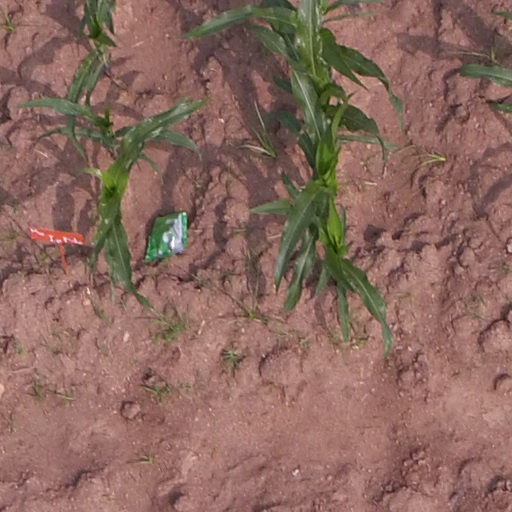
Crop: maize; corn